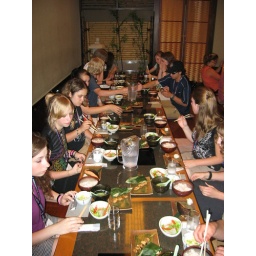
our first traditional Japanese dinner. The floor underneath the table was recessed. We sat on the floor.